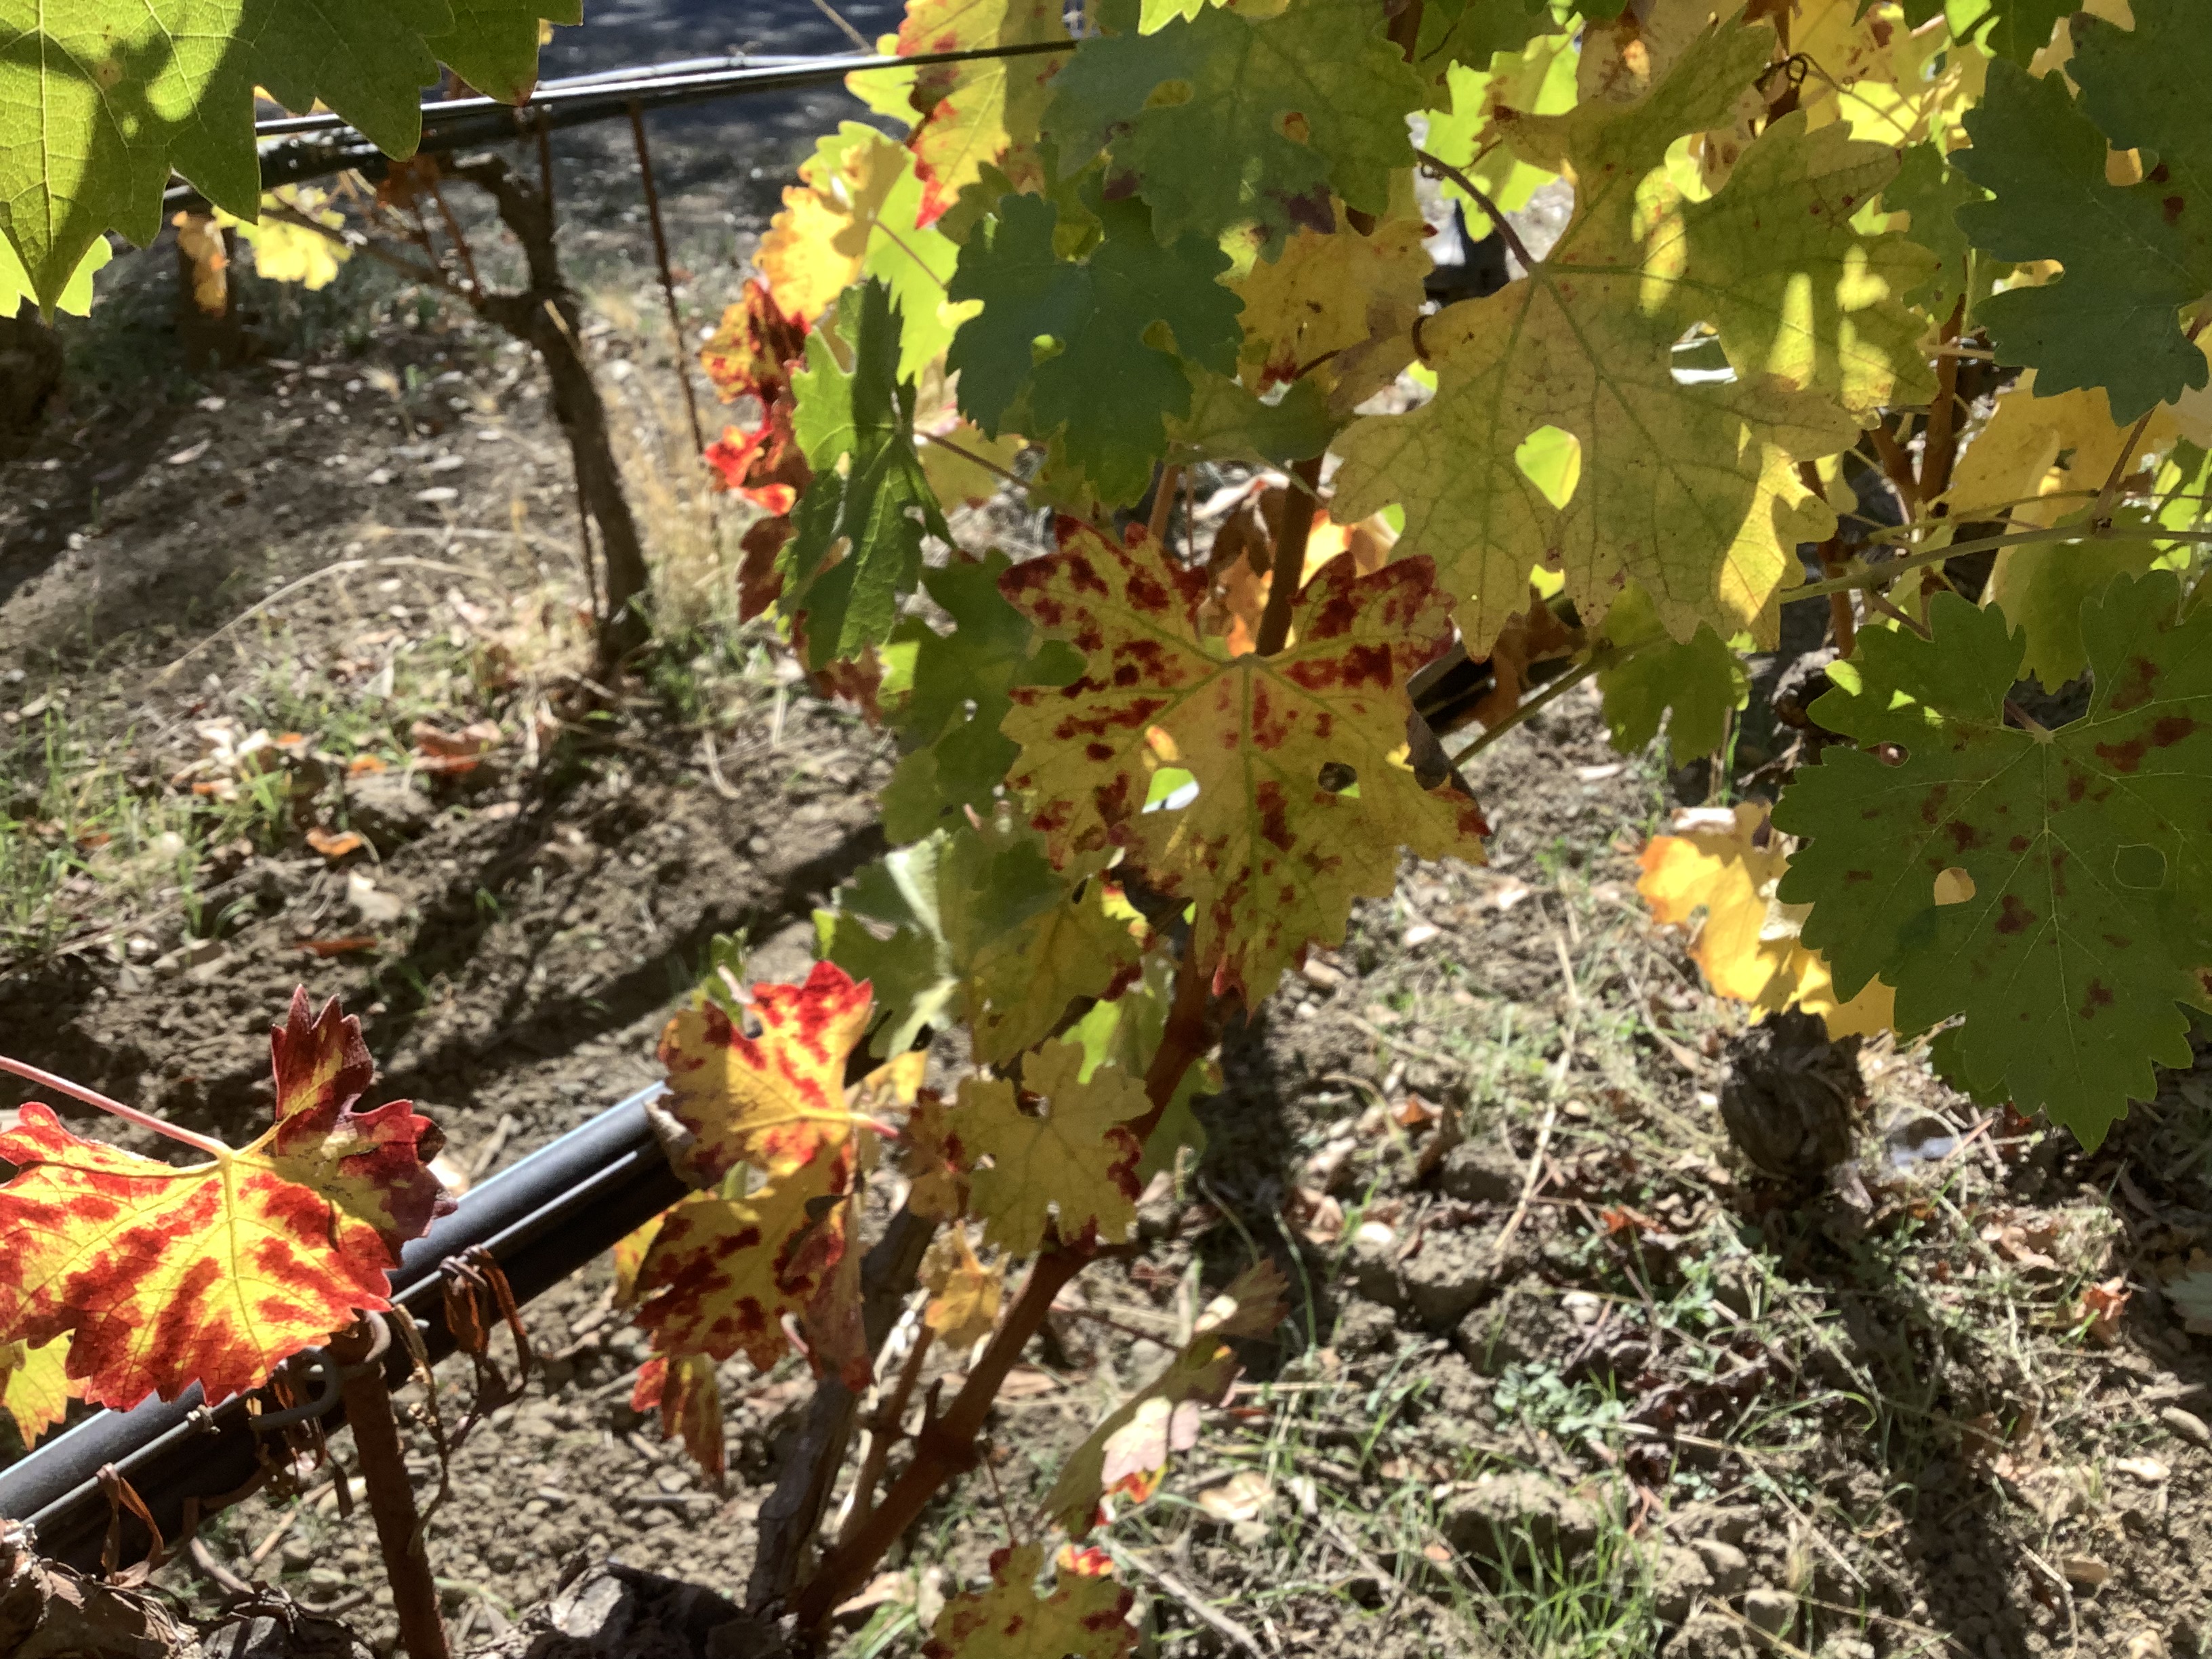
Label: Red Blotch